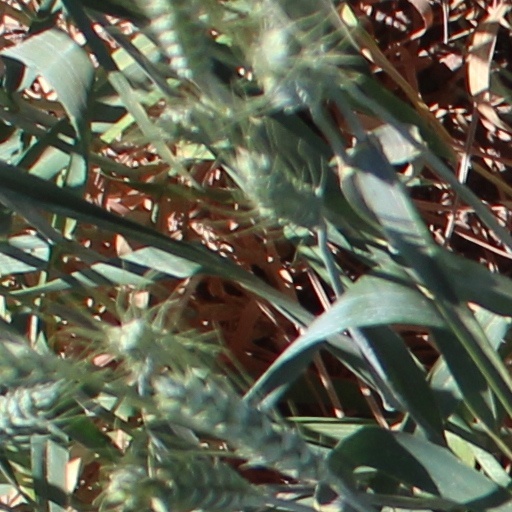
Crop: wheat